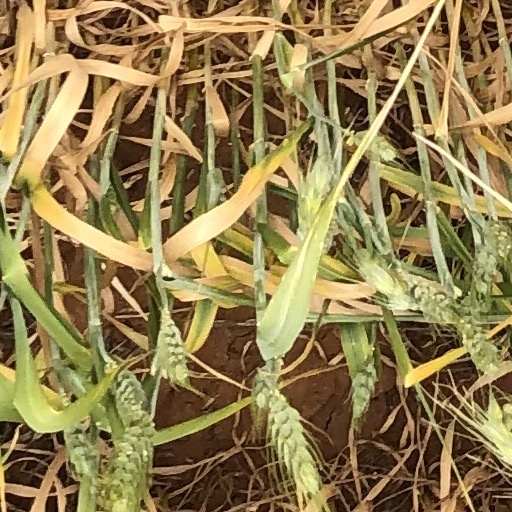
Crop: wheat